Moses ben Jacob Cordovero

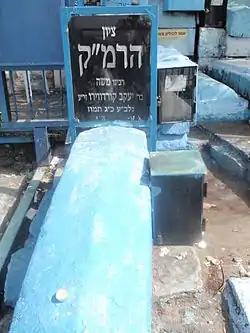
Cordovero's grave in Safed

Moses ben Jacob Cordovero ( "Moshe Kordovero" ‎; 1522–1570) was a central figure in the historical development of Kabbalah, leader of a mystical school in the Ottoman Empire in 16th-century Safed, located in the modern State of Israel. He is known by the acronym the Ramak.